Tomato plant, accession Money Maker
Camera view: bottom (45 deg); turntable rotation: 300 degrees
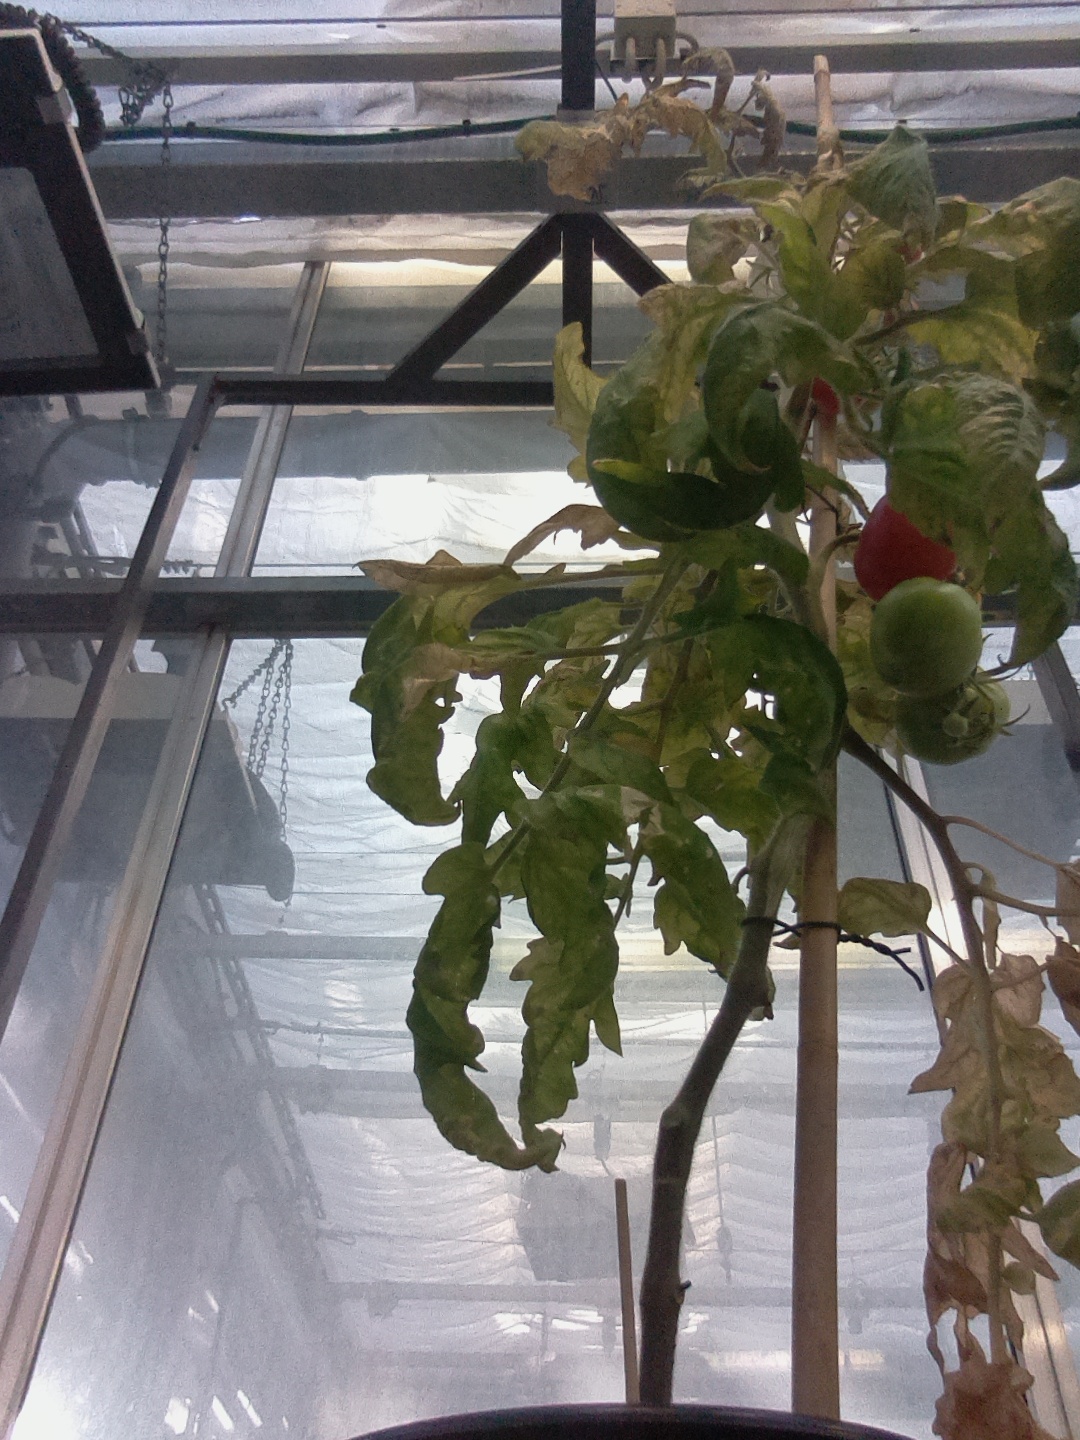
BBCH growth stage 84: 40%-50% of fruits show typical fully ripe color